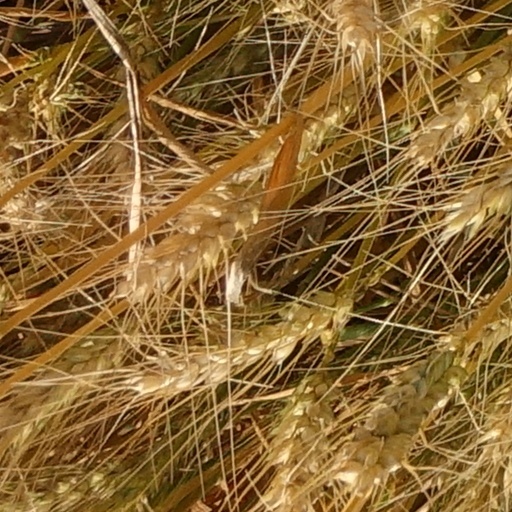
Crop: wheat